Pink (Victoria's Secret)

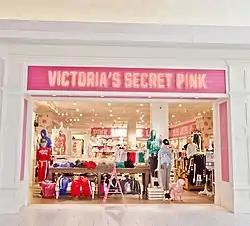
Pink in Vancouver, BC, Canada

On October 16, 2002, Victoria's Secret announced the launch of PINK, a new sub-brand and product line. While originally aimed at "junior" girls, the brand would eventually state its official target demographic is teen girls and college-age women. The product first appeared in late 2003 in select stores, with a full chain-wide roll out in July 2004. The company often placed its stores side-by-side with Victoria's Secret stores.